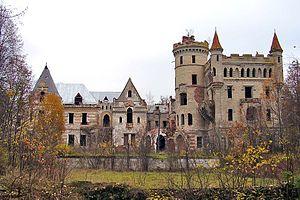
L'église d'Alexandra de Rome ou, est une église orthodoxe du diocèse de Soudogda dans le village de Mouromtsevo dans l'éparchie de Vladimir et Souzdal. Elle se situé à quarante kilomètres au sud-est de la ville de Vladimir en Russie.